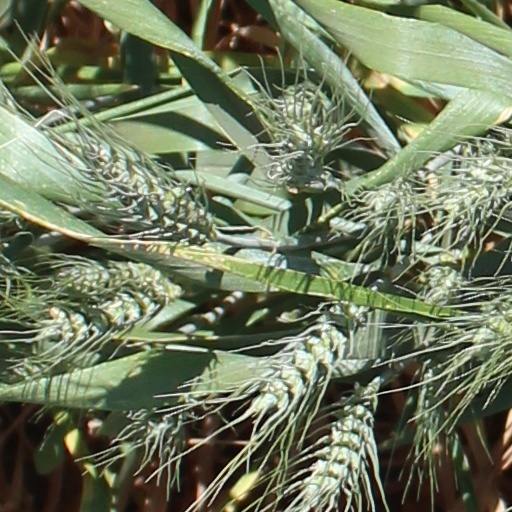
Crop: wheat